Thaksin Shinawatra

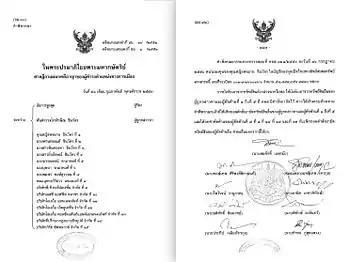
The first and last pages of the verdict with the signatures of the nine supreme court judges

The court first ruled that Thaksin and Potjaman were the real owners of the assets, rather than his children and relatives. The court also ruled that it had the authority to seize assets, based on the announcements of the junta. The court found Thaksin guilty of four out of five policy corruption, and ordered that 46 billion baht be seized. The remaining 30 billion was to remain frozen.